City Hall Historic District (Cambridge, Massachusetts)

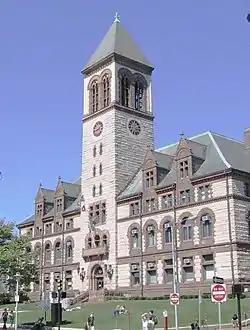
Cambridge City Hall

The City Hall Historic District is a historic district (United States) encompassing buildings important in the early growth of the Central Square area of Cambridge, Massachusetts. The focal point of the district is the monumental Richardsonian Romanesque Cambridge City Hall building on the north side of Massachusetts Avenue, two block west of the heart of the square. It also includes four buildings in the block just east of city hall, which is bounded by Bigelow and Temple Streets, Inman and Richard Allen Drives. City Hall was built in 1888 to a design by Longfellow, Alden & Harlow. Other buildings in the district include the Syrian Orthodox Catholic Church, built in 1822 and moved to 8 Inman Street from Lafayette Square in 1888, the 1888 Cambridge Mutual Fire Insurance Building at 763 Mass. Avenue, the 1912 Cambridge Electric Light Company Building at 719 Mass. Avenue, and the 1910 Cambridge YWCA at 7 Temple Street.